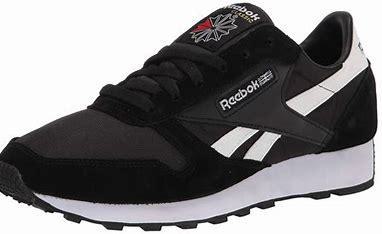
Brand: Reebok
Model: Cl Lthr